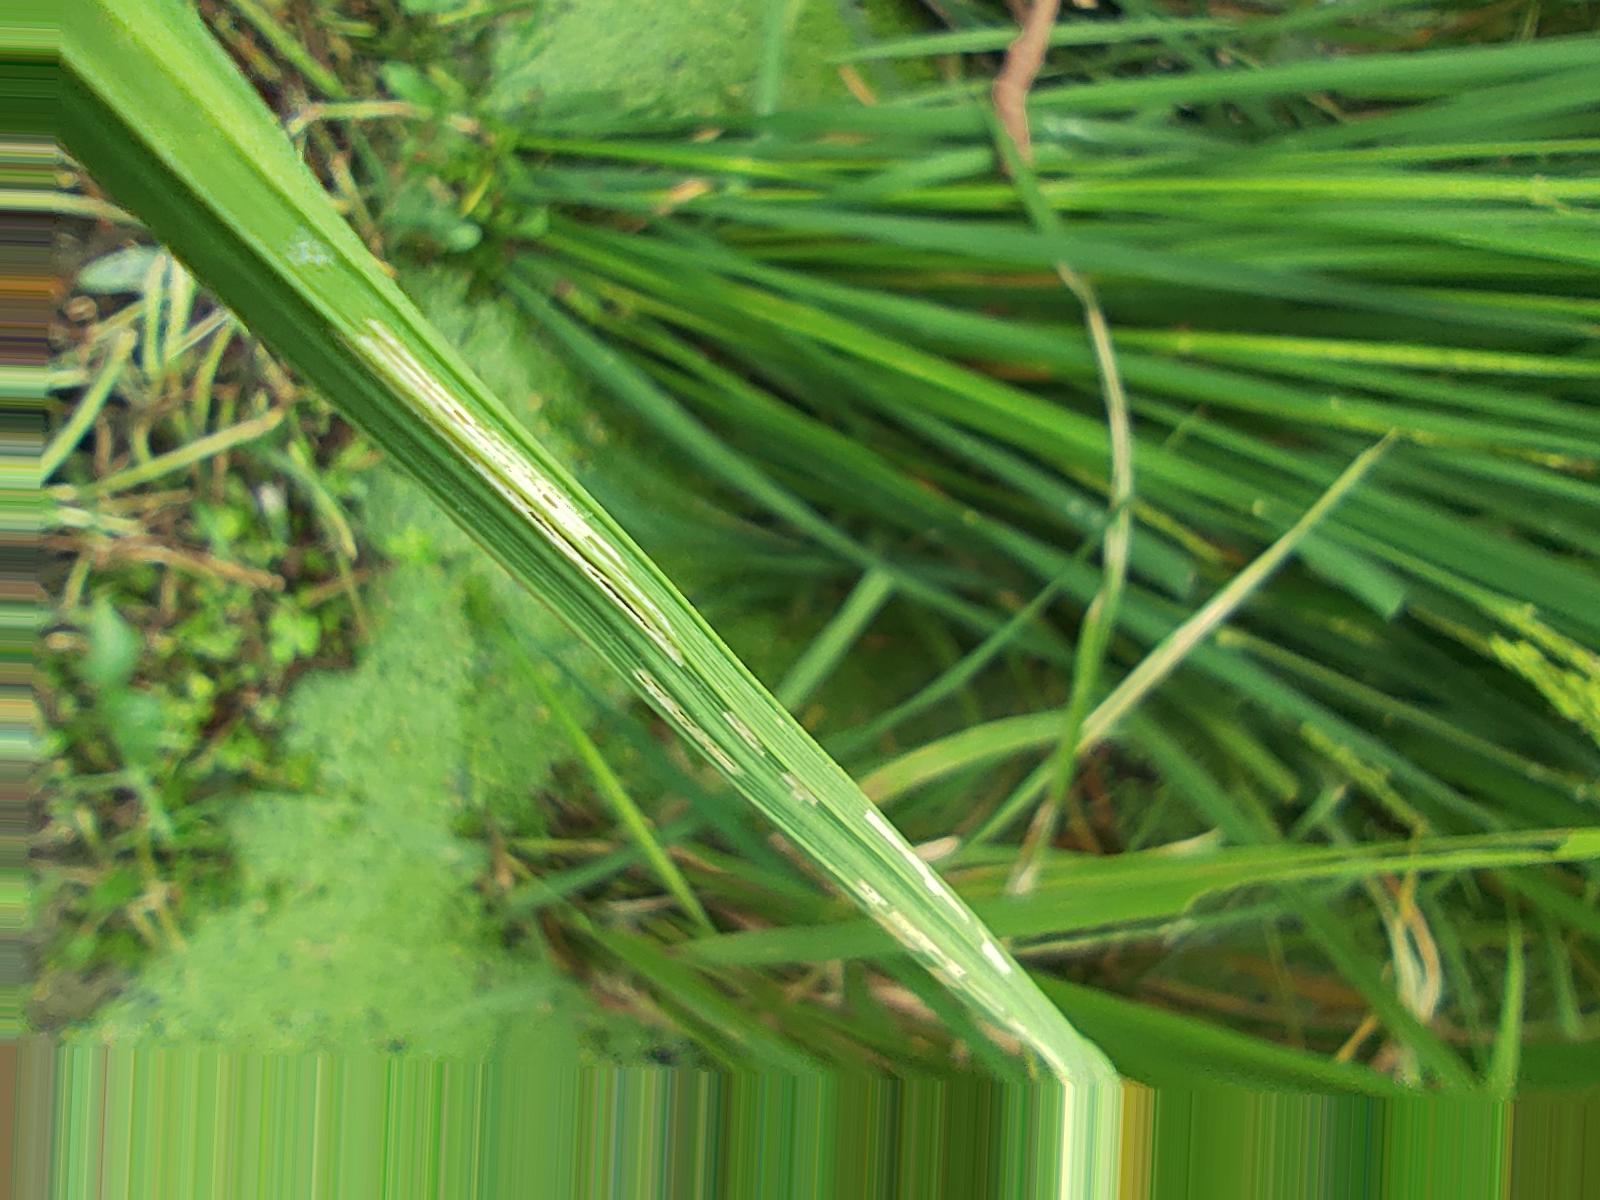
Nhãn: Sâu gai ( Hispa )